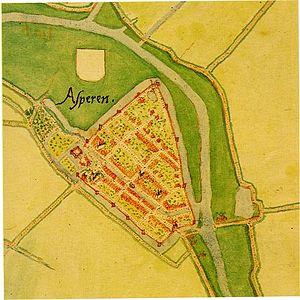
Asperen est un village situé dans la commune néerlandaise de West Betuwe, dans la province de Gueldre. Le 1ᵉʳ janvier 2006, le village comptait 3 020 habitants.